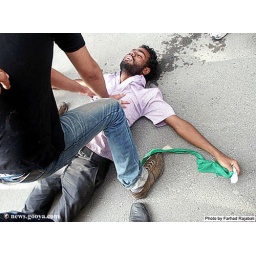
A man lies on the ground during a protest on a street in Tehran June 20, 2009. REUTERS/Farhad Rajabali